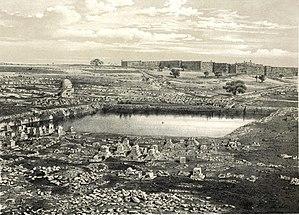
.
Mamilla est un quartier de Jérusalem-ouest en Israël, situé au nord de la vallée du Hinnom qui relie la ville moderne à la porte de Jaffa et à la Vieille Ville.